Marshall Meyer

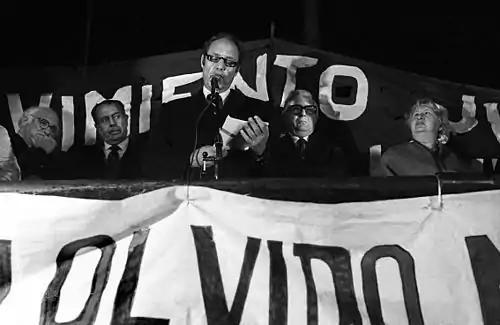
Meyer speaking at an event convened by the Movimiento Judío por los Derechos Humanos

Rabbi Marshall T. Meyer used his energy and charisma to contribute to the Argentine Jewish community. He founded the Seminario Rabínico Latinoamericano"," a rabbinical school in Buenos Aires that soon became the center of Conservative Judaism in Latin America. In it were ordained dozens of Spanish-speaking rabbis who served communities in Argentina, Latin America, and the rest of the world.